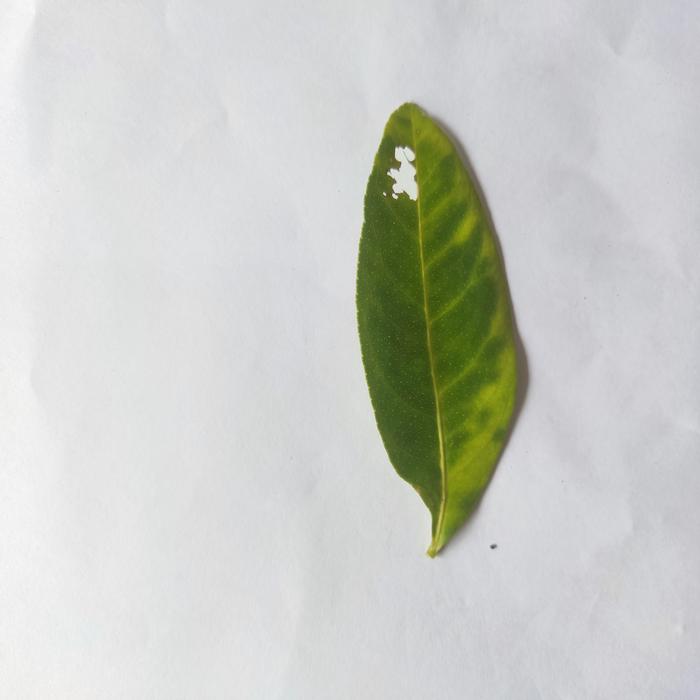
Crop: Lemon
Leaf condition: Citrus